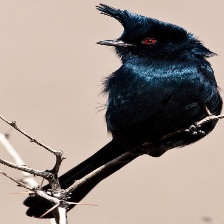
Species: PHAINOPEPLA
Scientific name: PHAINOPEPLA NITENS